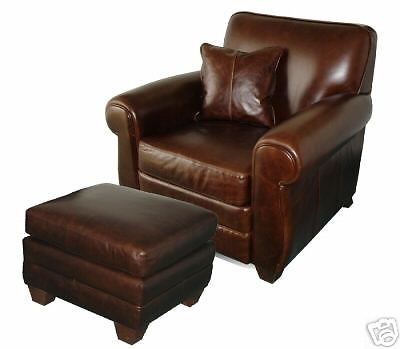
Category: chair